Veronica Lake

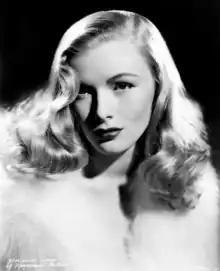
Publicity photo for "I Wanted Wings" (1941)

Lake attracted the interest of Fred Wilcox, an assistant director, who shot a test scene of her performing from a play and showed it to an agent. The agent, in turn, showed it to producer Arthur Hornblow Jr., who was looking for a new girl to play the part of a nightclub singer in a military drama, "I Wanted Wings" (1941). Hornblow changed the actress's name to Veronica Lake. According to him, her eyes, "calm and clear like a blue lake", were the inspiration for her new name.